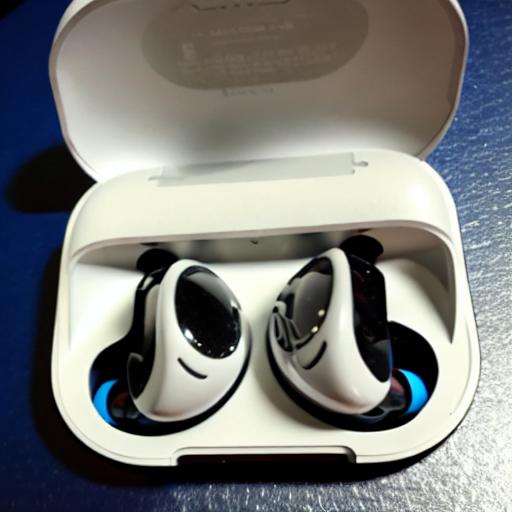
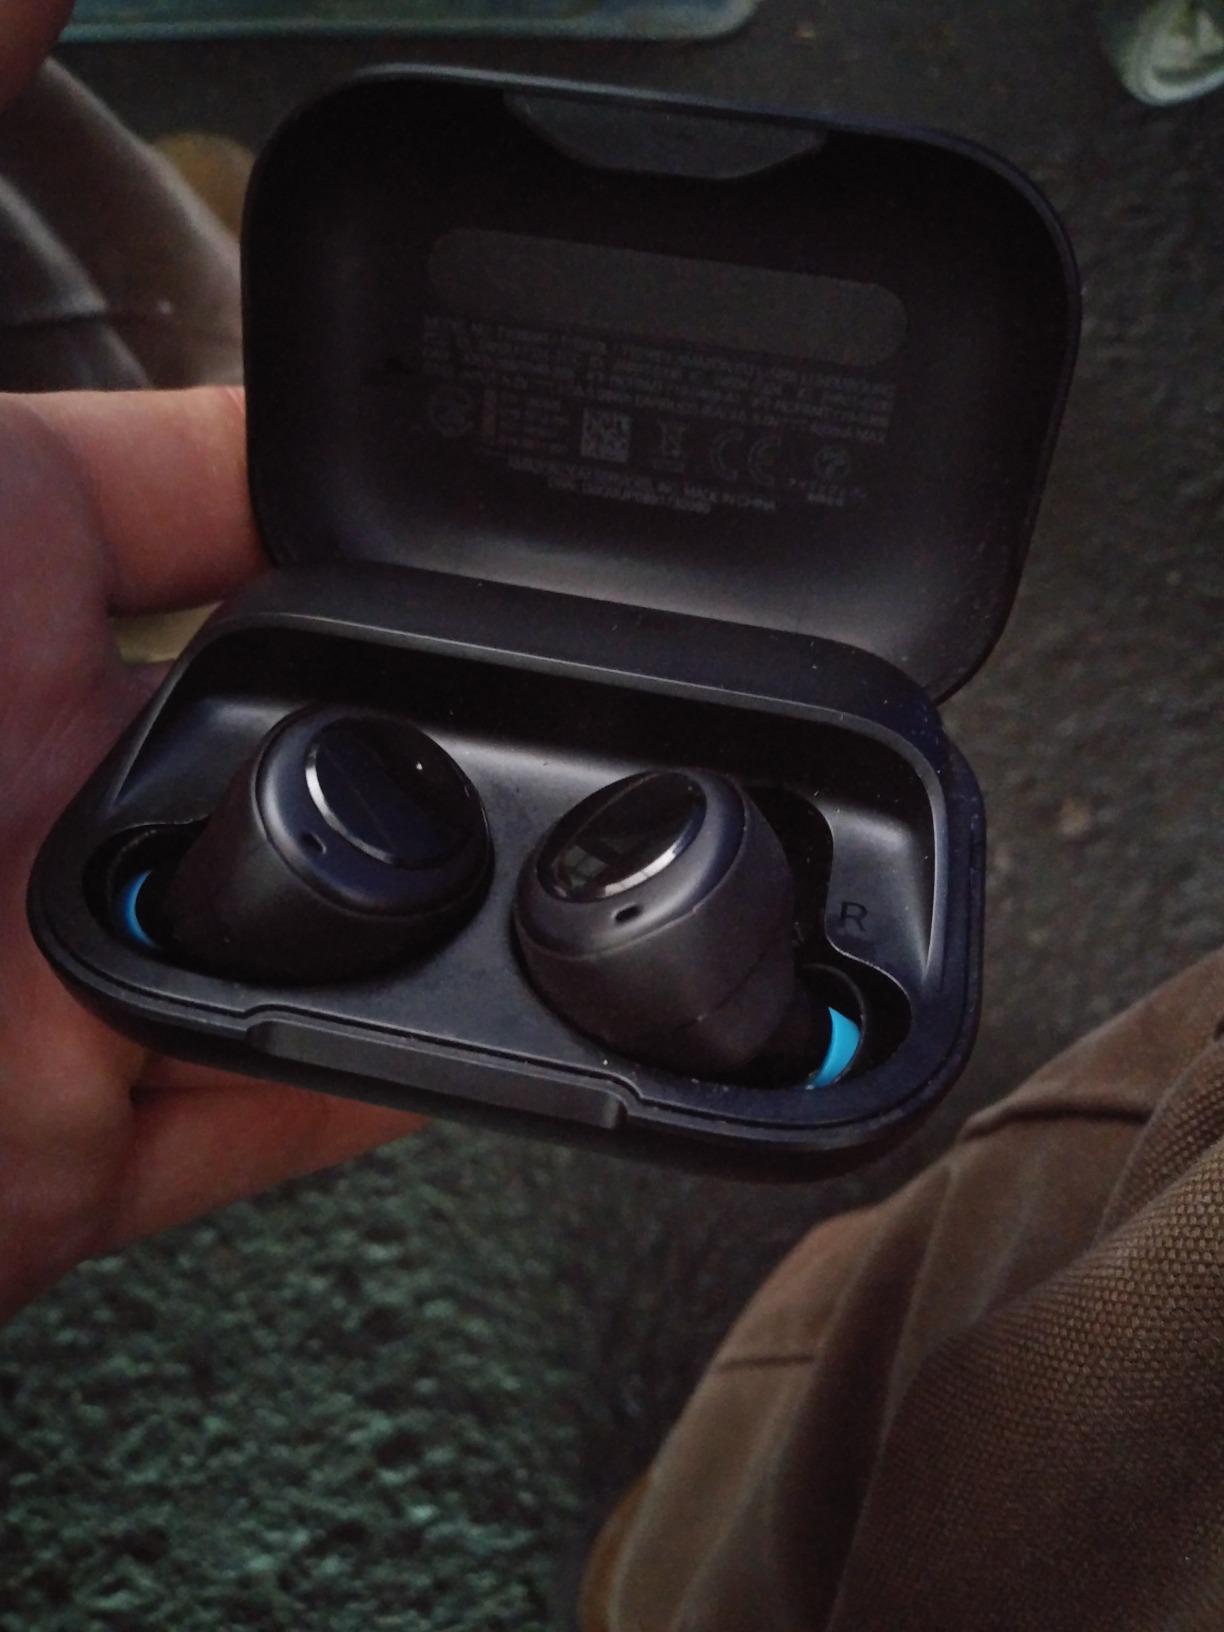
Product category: earbuds
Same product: no